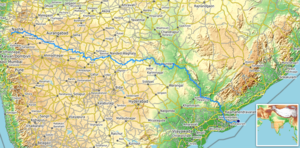
carte réalisée sur umap, [1] This map was created from OpenStreetMap project data, collected by the community. This map may be incomplete, and may contain errors. Don't rely solely on it for navigation.
Le Godavari est un fleuve important de l'Inde, long de 1 500 km qui prend sa source à Trimbak dans les Ghats occidentaux, près de Nasik, à près de 120 km au nord-est de Mumbai dans l'État du Maharashtra, coule en direction du sud-est au travers du Dekkan dans l'Andhra Pradesh, et se jette dans le golfe du Bengale dans un delta commun avec la Krishnâ.